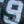
Number: 9